Noopur Tiwari

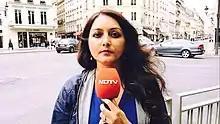
Noopur Tiwari reporting for NDTV from the Paris Climate Summit

As Europe correspondent and Resident Editor with NDTV, Tiwari reported major events and stories from all over the continent since 2004. She reported extensively on tax evasion and money laundering with exclusive interviews of major whistleblowers in the world of finance. She also contributed episodes on Sikhs in France, Indian Soldiers in WW1 for NDTV's India Matters.Her breaking news report on the French aircraft carrier Clemenceau (2004) was followed by an extensive coverage of the story in Indian media and the aircraft carrier had to eventually return after India's Supreme court ruling. In her interviews with LTTE cadre (2006), Anton Balasingham expressed regret for Rajiv Gandhi's killing which was the closest the militant outfit came to admitting their responsibility for the murder. Tiwari has covered several major elections in Europe and Indo-French bilateral visits. Tiwari also reported on the COP21 Paris summit, the Greek referendum, Papal Conclaves, Indo-French civil nuclear deal, Italy-India diplomatic row over marines, India and Pakistan at the International court of justice, the Mittal Arcelor take over. She won the ENBA 2016 award, Best International coverage for the Paris terror attacks.